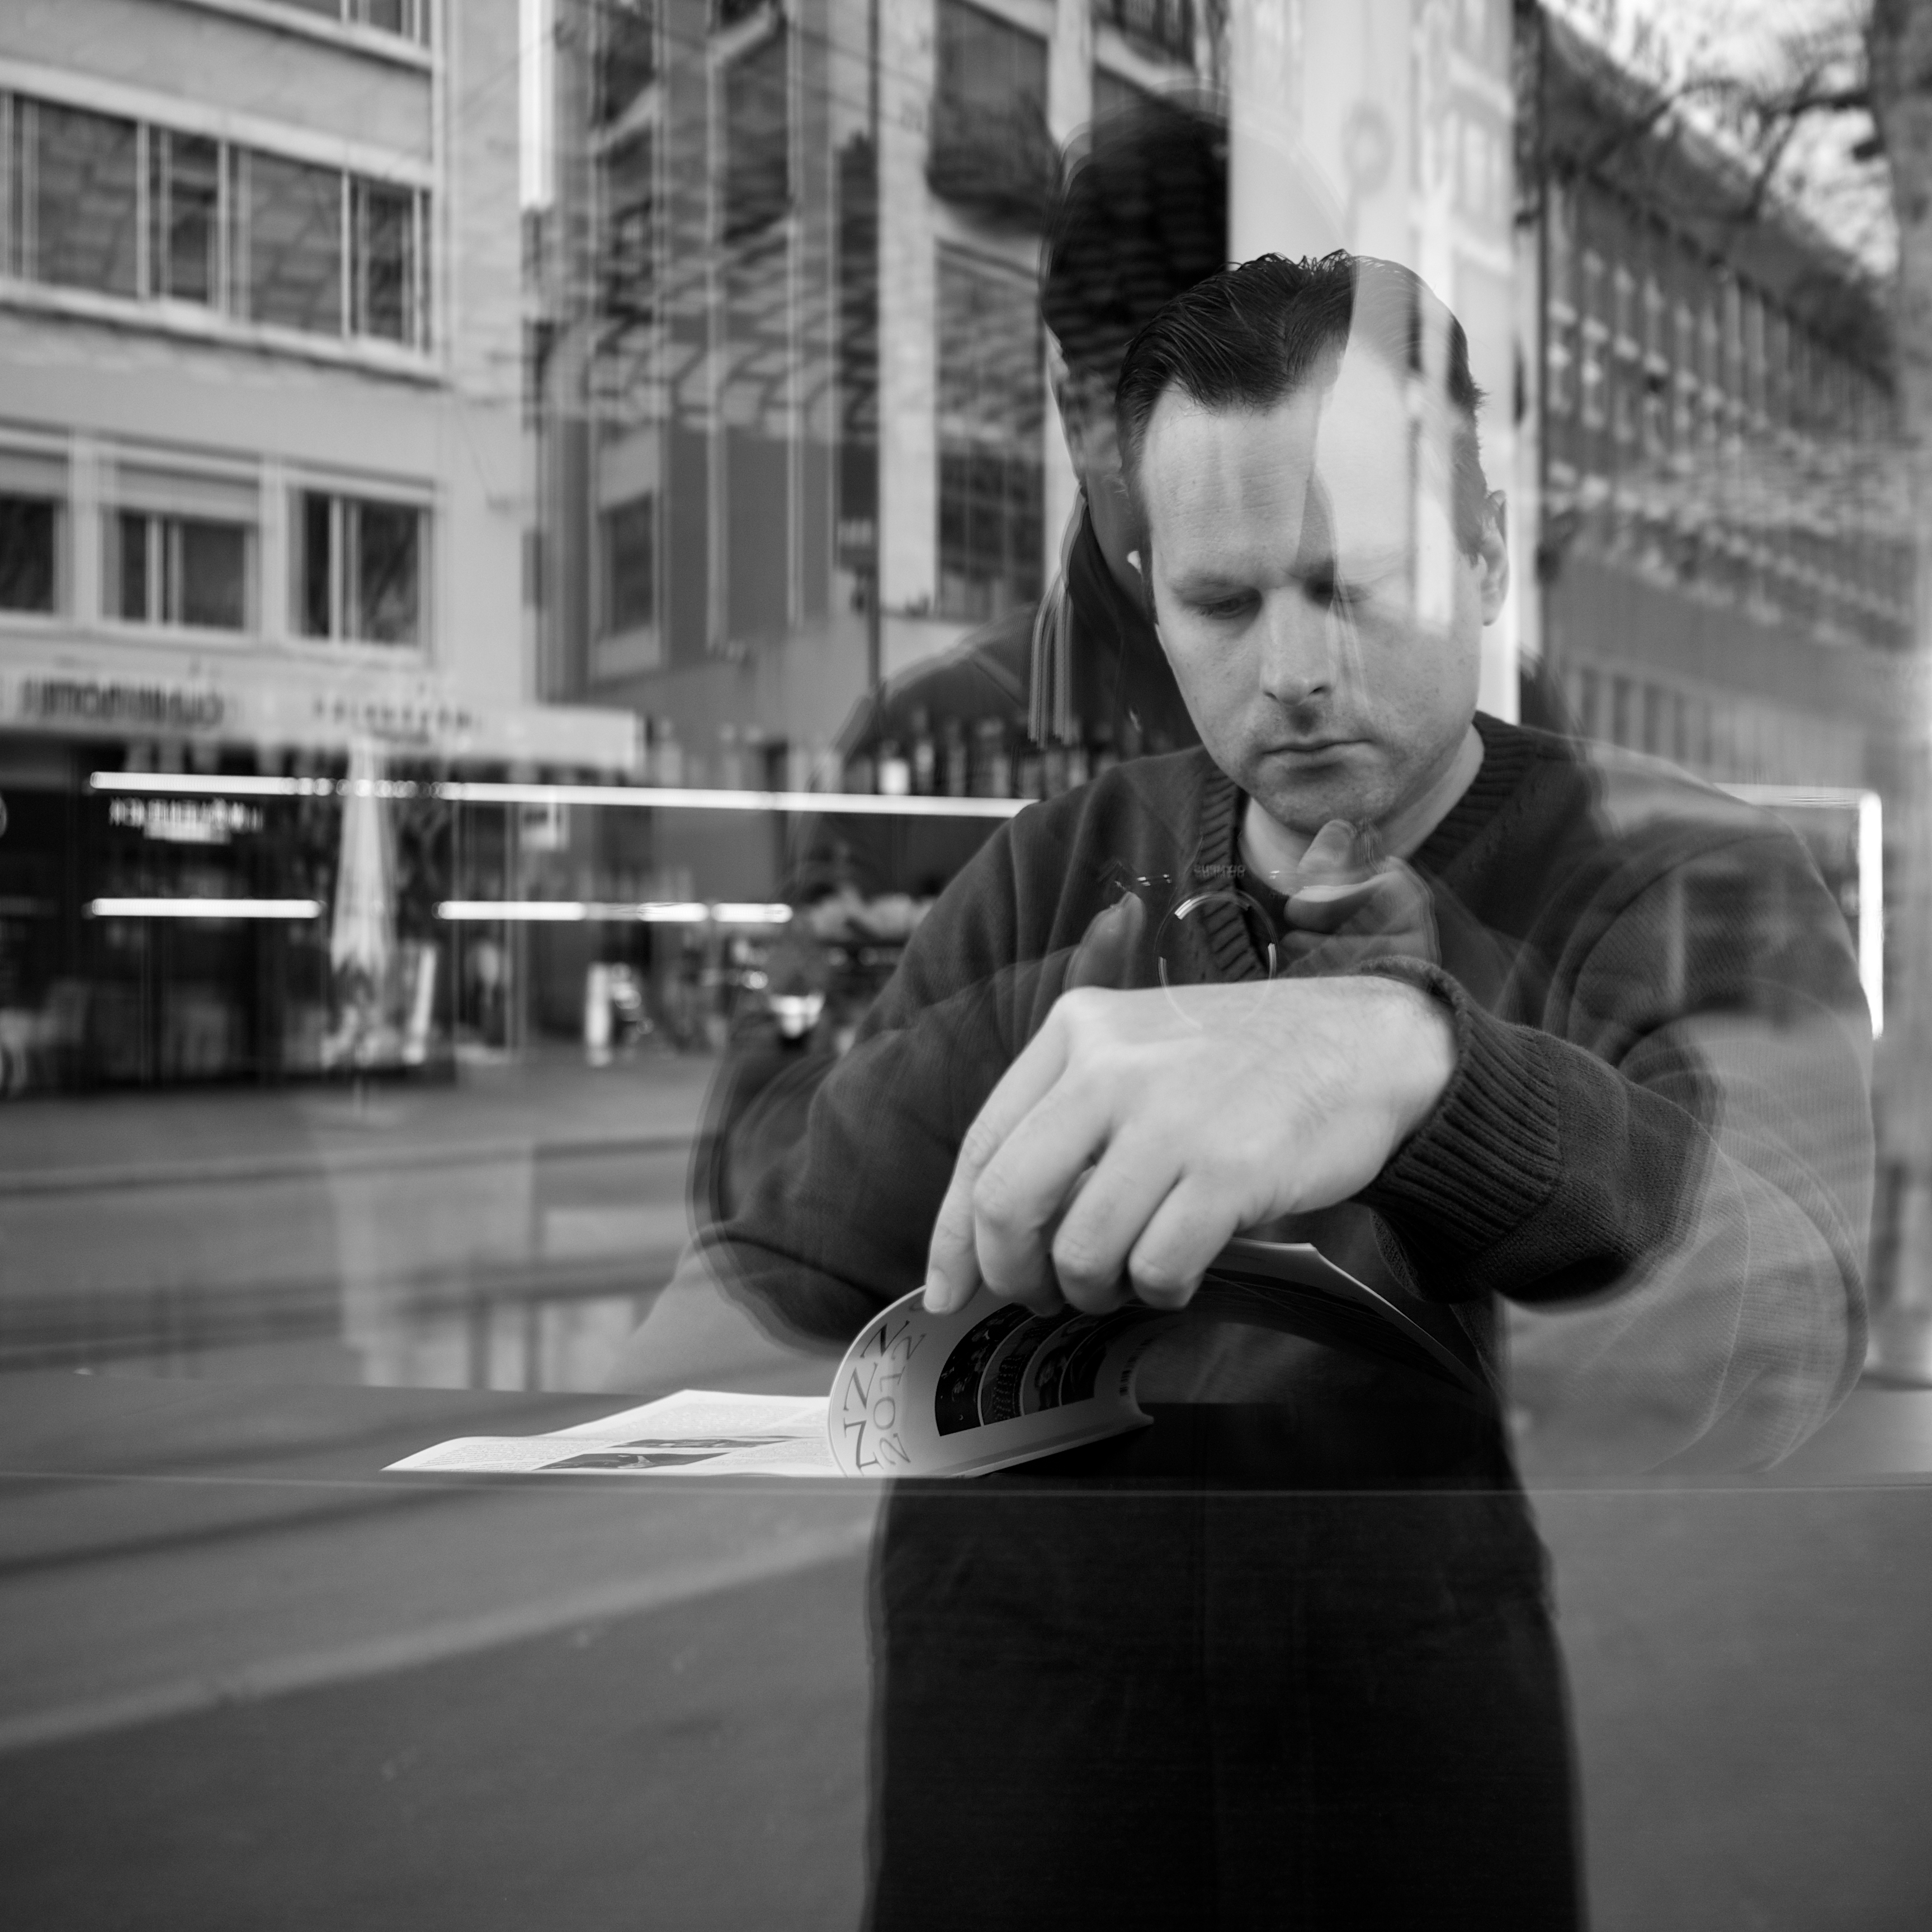
man, black and white, road, white, street, photography, ebook, male, sitting, training, black, monochrome, streetphotography, flickr, thomas, video, infrastructure, olympus, photograph, snapshot, omd, fuji, leica, monochrom, leuthard, hcb, thomasleuthard, monochrome photography, film noir, human positions